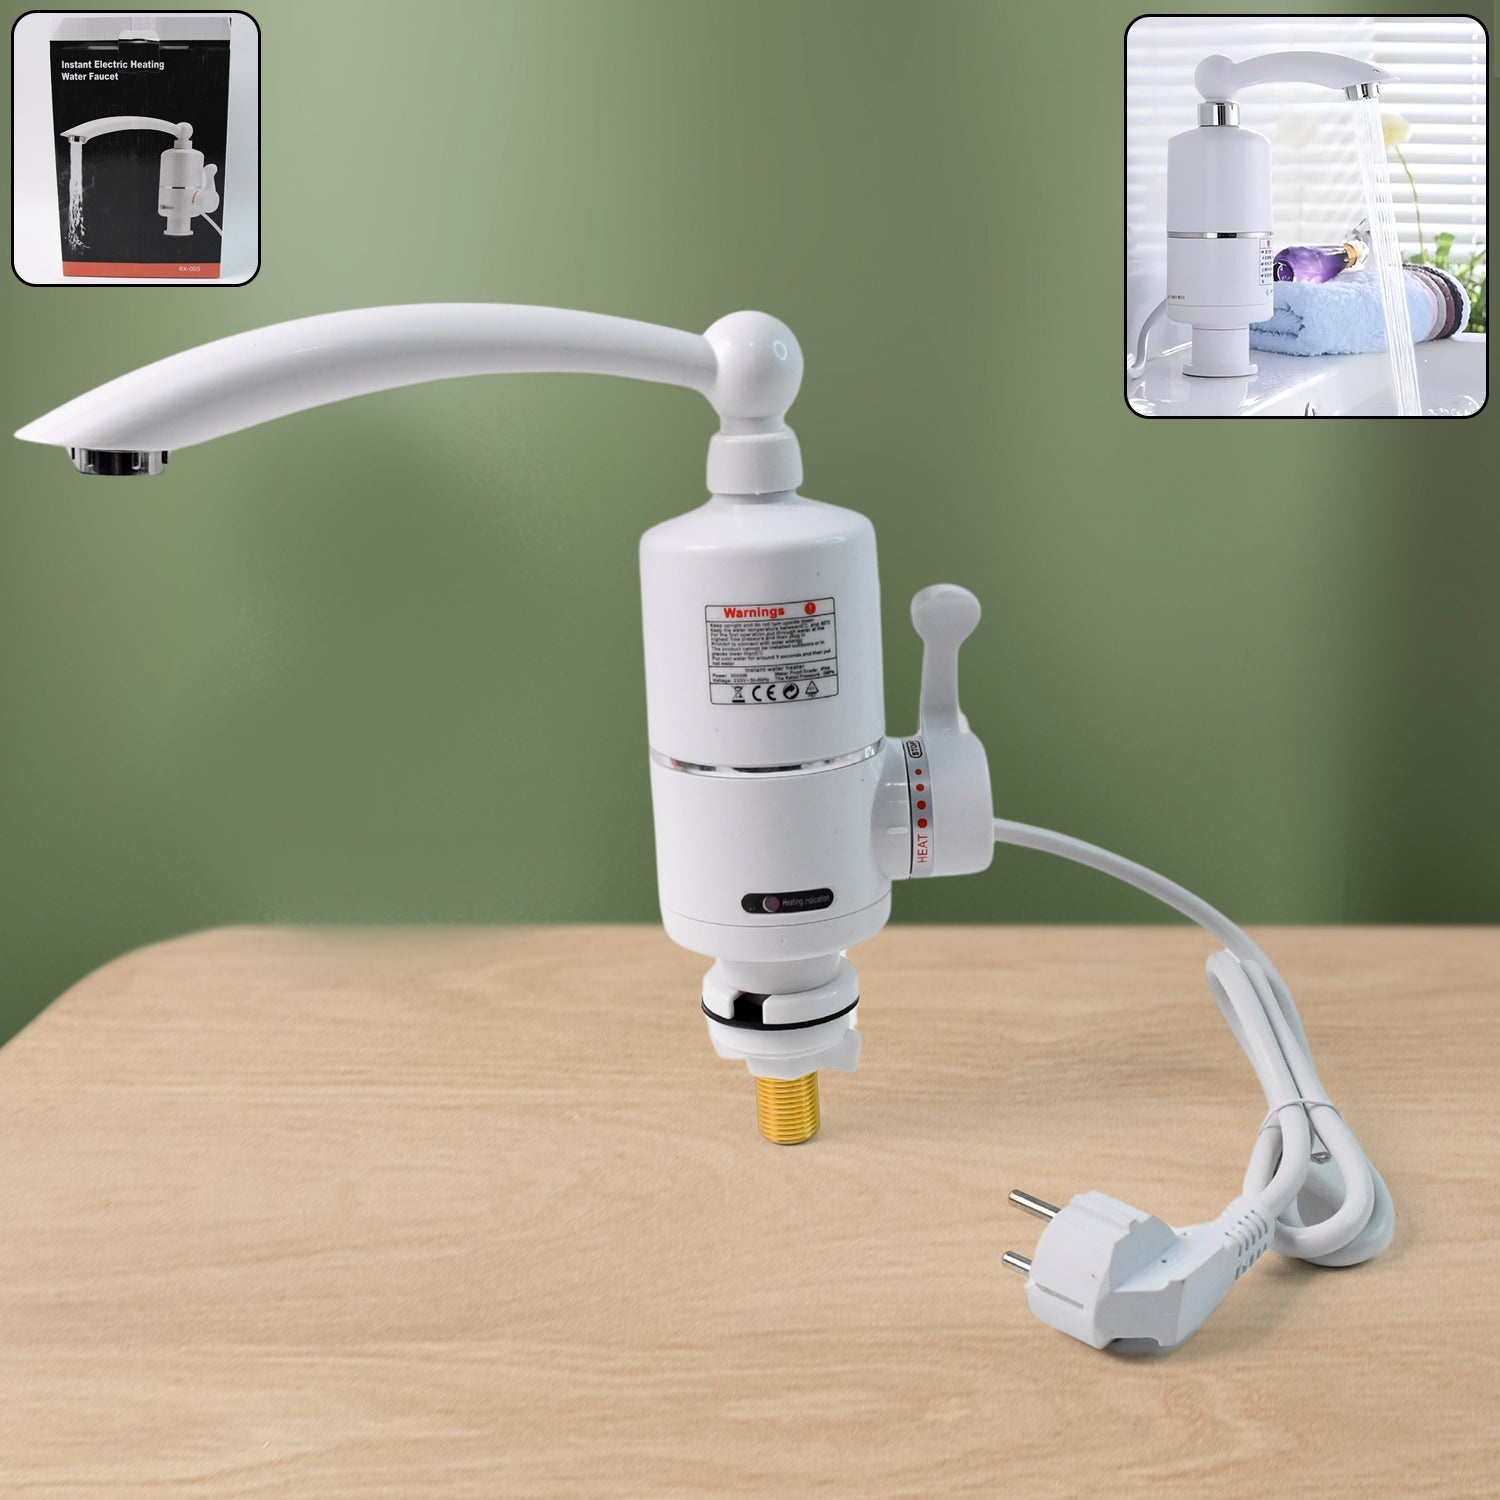
Instant Heating Electric Water Heater Faucet Tap (1 Pc / Mix Design)
Instant Heating Water Faucet (1 Pc / Mix Design) Low Consumption Easy to install and operate Just 3-5 Seconds, 30-60 degree hot water for using Need not Pre heat, Provide hot water all the time Water is separate from electric Absolute safety With anti-leakage electric equipment Protection Water flow switch, to ensure the electricity water power is cut off Fast and efficinet, easy to use, water temperature adjustable 30 degree to 60 degree Celcius Water pressure: 0.04 - 0.5 MPa Power: 220 V Rated Power: 3000 W, instant geyser , Mini Gyeser Features Five second electric heat Fully automatic control Safety six insurance Stepless temperature regulation Cold and hot water Magnetized healthy water Specifications Product Name : Instant Heating Water Faucet, water hiter The main material: environmental refined copper + ABS engineering plastics The inlet way : under the influent Surface treatment : multiple plating Spool: Diamond level Ceramic spool Heating tube: high-purity copper liner heating element Cord Length : about 1.5 m
Brand: JAI BALAJI ENTERPRISES
Category: Home & Garden > Household Appliances > Water Heaters